Robert Uniacke Fitzgerald

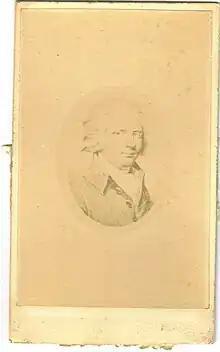
Col Robert Uniacke-Fitzgerald MP Cork (17 March 1751 – 20 December 1814)

He was the eldest son of Robert Uniacke (afterwards Fitzgerald) of Corkbeg and descended from the Munster Desmond FitzGerald Knights of Glin and Kerry, through Sir Garrett FitzGerald Knt of Lisquinlan and Sir Robert Tynte of Youghal and Ballycrenane. His younger brother was the infamous 1798 United Irish Rebellion Tipperary High Sheriff Col Sir Thomas Judkin-Fitzgerald, 1st Baronet of Lisheen, Co Tipperary. He was educated in the law at the Middle Temple.